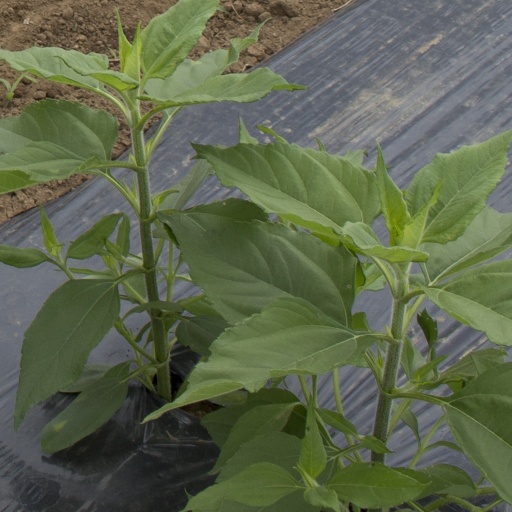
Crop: Jerusalem artichoke